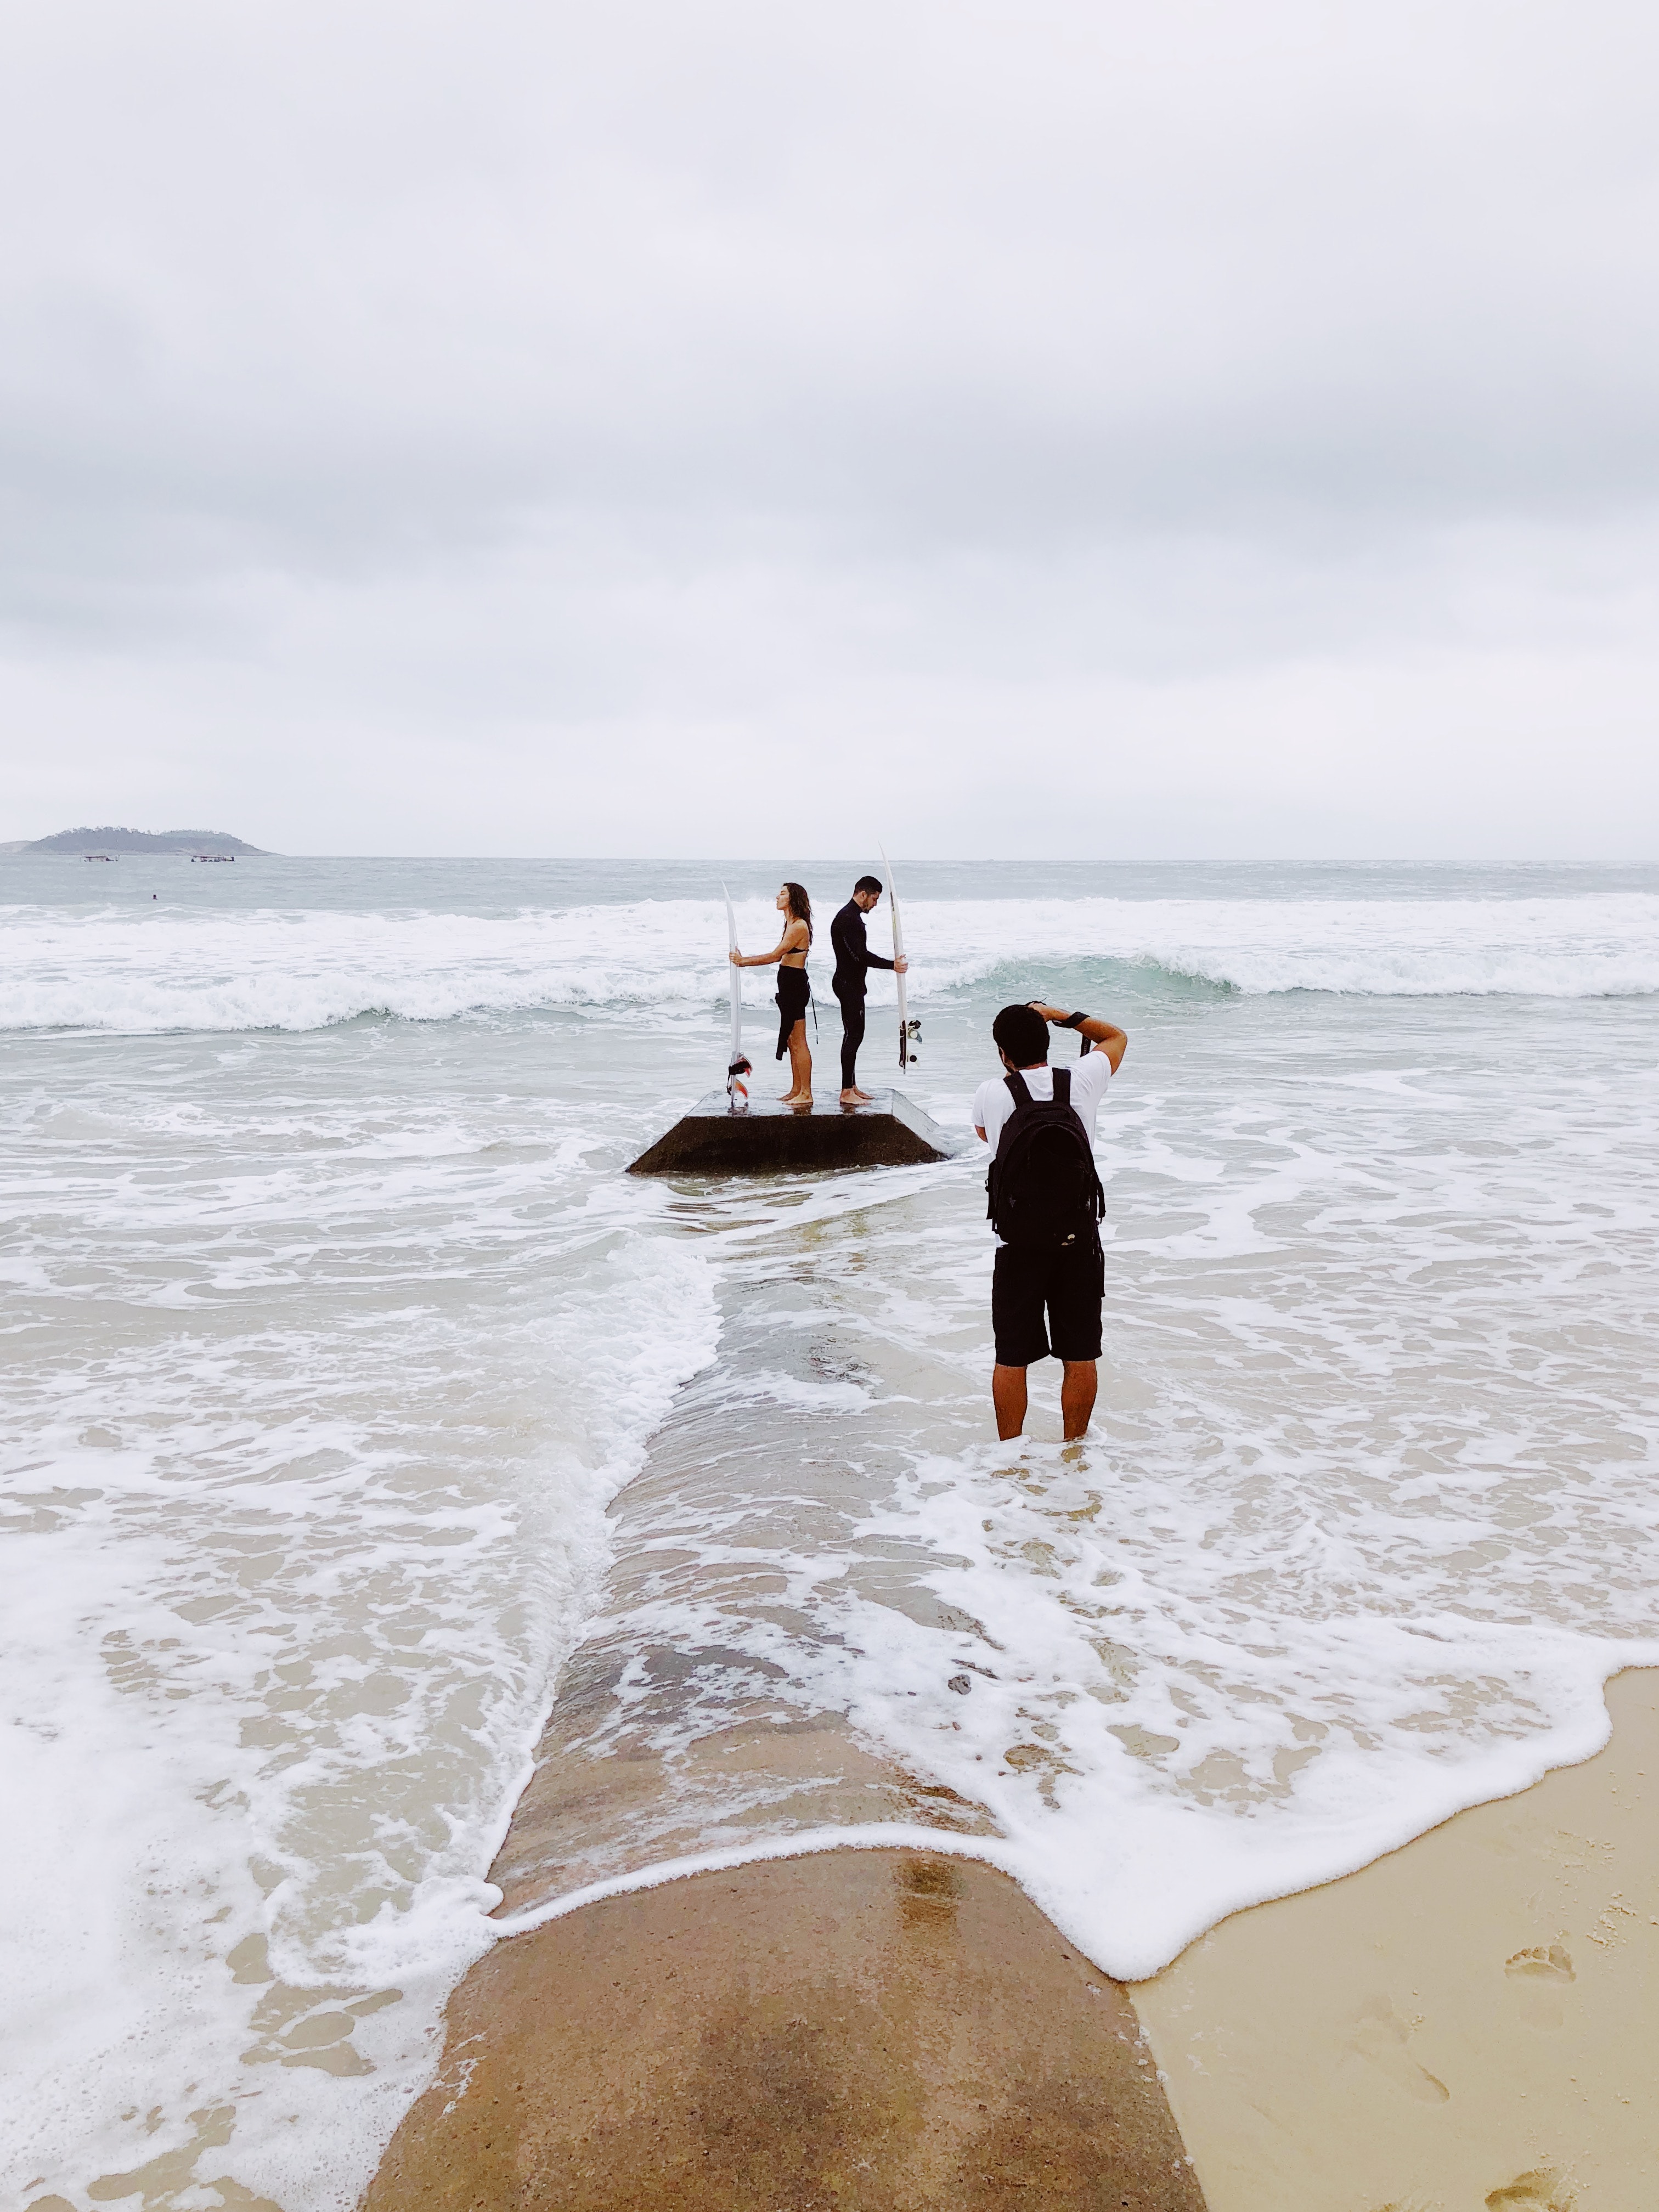
sea, body of water, beach, ocean, water, shore, wave, coastal and oceanic landforms, coast, vacation, sky, fun, sand, horizon, wind wave, cloud, recreation